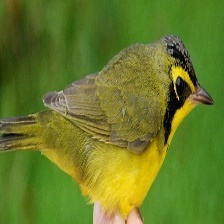
Species: ALTAMIRA YELLOWTHROAT
Scientific name: GEOTHLYPIS FLAVOVELATA